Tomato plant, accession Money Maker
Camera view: tilt-top (135 deg); turntable rotation: 240 degrees
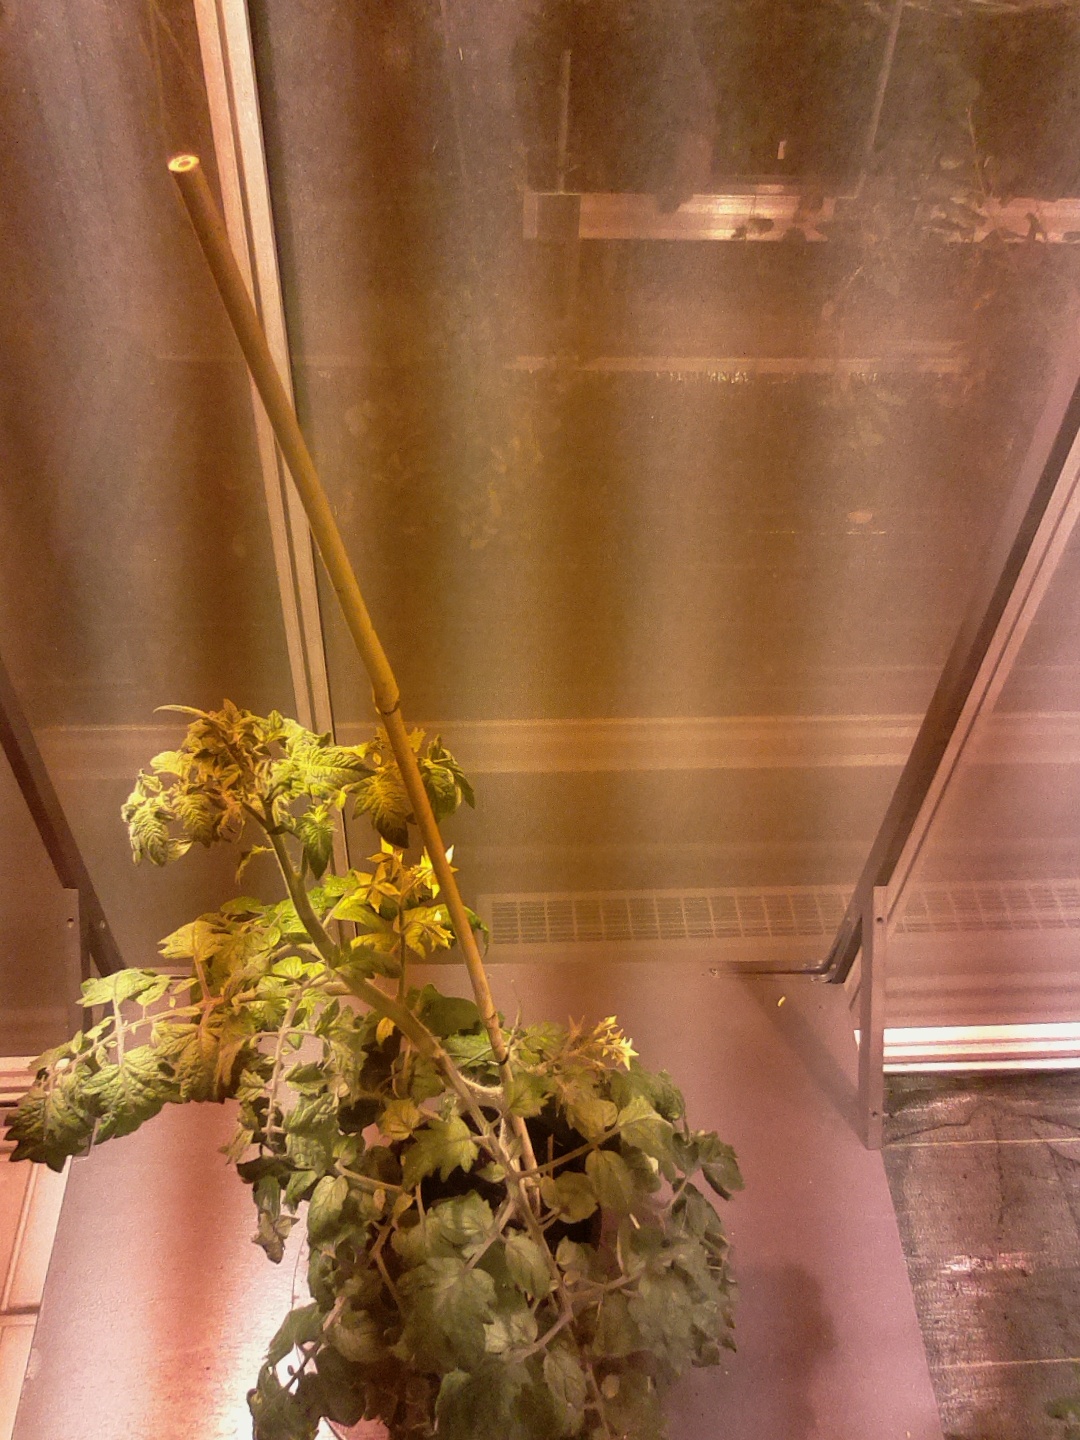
BBCH growth stage 68: Full flowering, 80%-90% of flowers open, more petals falling